Superb sunbird

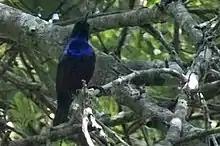
Superb Sunbird, male

The superb sunbird (Cinnyris superbus) is a species of bird in the family Nectariniidae.